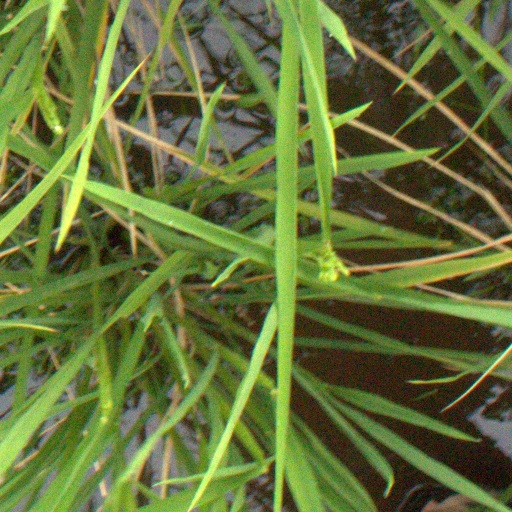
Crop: rice